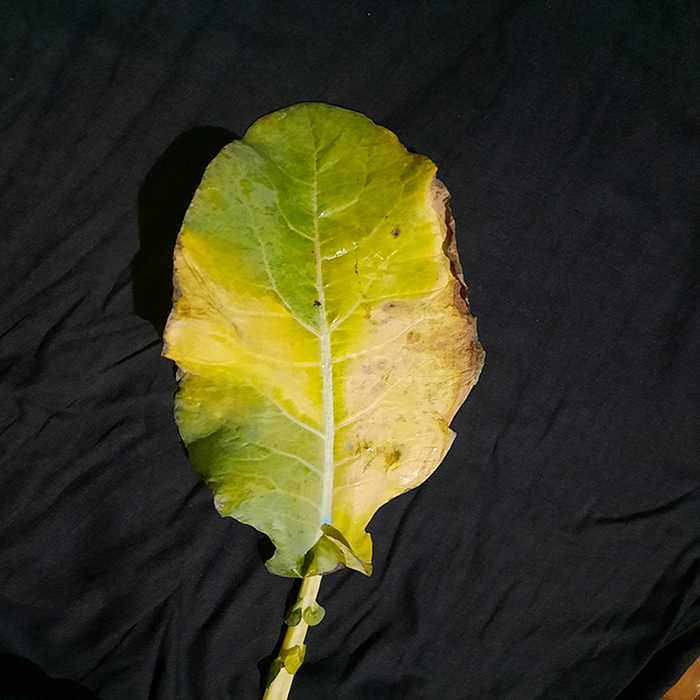
Plant: Cauliflower
Label: Black Rot